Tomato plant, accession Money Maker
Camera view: vertical (180 deg); turntable rotation: 180 degrees
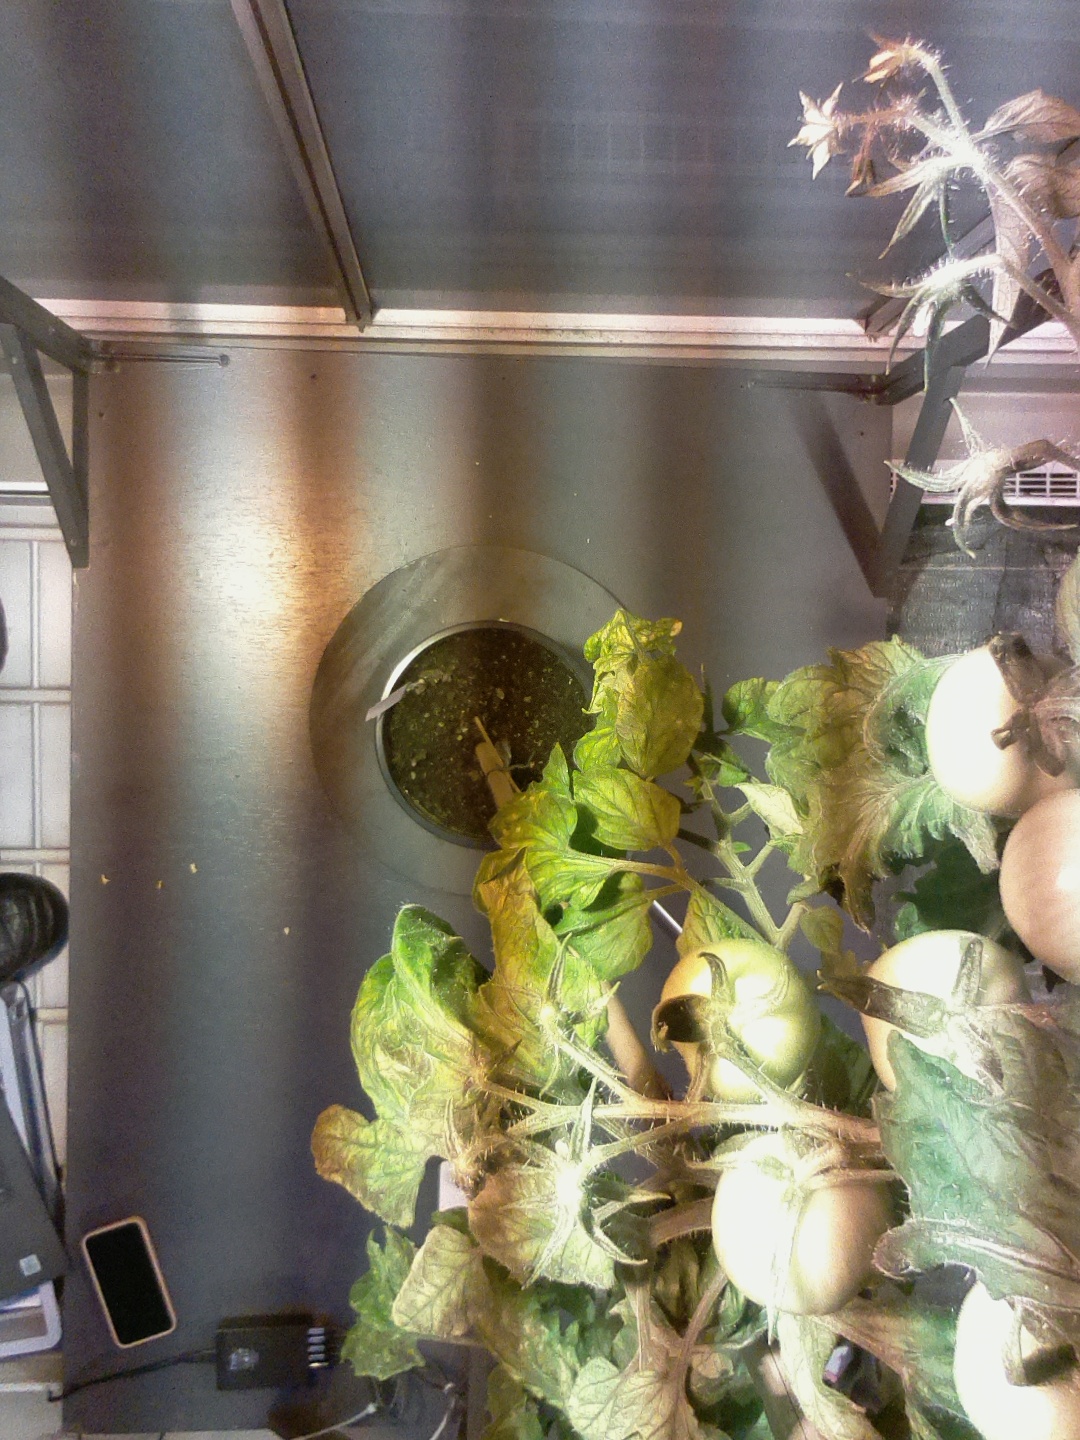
BBCH growth stage 74: 40%-50% of final fruit size